University of Wales Trinity Saint David

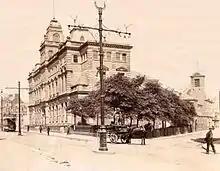
Alexandra Road campus (1890s)

Although its foundation and indeed its speciality lies in education, the campus now also teaches a variety of degrees in subjects such as sport, health and nutrition, religious and Islamic studies, psychology, social inclusion, creative arts, photography, film and drama, business and tourism, and English and creative writing. The Carmarthen campus is the base of two of the university's three faculties.